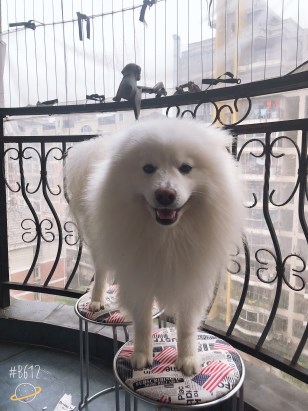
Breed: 253-n000107-Japanese_Spitzes